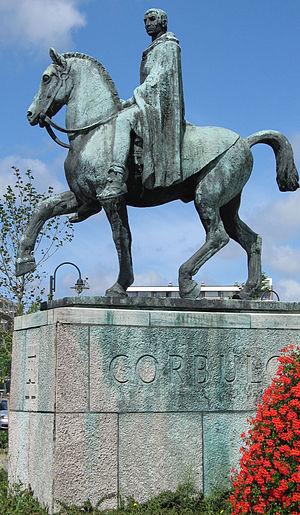
La Legio VI Ferrata fut une légion romaine recrutée en 52 av. J.-C. par Jules César en Gaule cisalpine.
Cnaeus Domitius Corbulo — en français Corbulon —, né vers l'an 7 à Peltuinum, en Italie et mort en 67 à Cenchreæ, port de Corinthe était un général et consul romain.
La Legio X Fretensis fut une légion de l’armée romaine créée en 41 ou 40 av. J.-C. par Octave, héritier de Jules César, dans le cadre de la guerre civile qui l’opposait à Pompée.
La Legio V Alaudae aussi connue sous le nom de Legio V Gallica fut une légion de l’armée romaine levée en 52 av. J.-C. par Jules César en Gaule transalpine pour combattre les armées de Vercingétorix; elle fut la première légion à inclure des non-citoyens. En 49 av. J.-C., elle fut envoyée en Espagne par César pour y combattre les forces de Pompée. Après la mort de César, elle combattit aux côtés de Marc Antoine pendant la bataille du Forum Gallorum et la bataille de Philippes. Octave l’incorpora dans ses propres troupes après la bataille d'Actium.